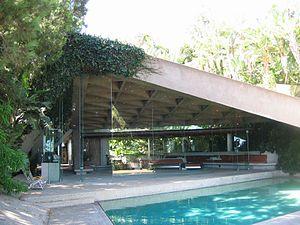
La Sheats Goldstein Residence est une maison conçue et construite entre 1961 et 1963 par l'architecte Américain John Lautner à Beverly Crest, en Californie, à la frontière de Beverly Hills.